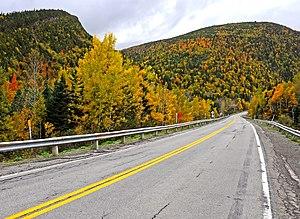
La route 132 est une route nationale québécoise qui suit une orientation est/ouest sur la rive sud du fleuve Saint-Laurent. Elle dessert les régions administratives de la Montérégie, du Centre-du-Québec, de Chaudière-Appalaches, du Bas-Saint-Laurent et de la Gaspésie–Îles-de-la-Madeleine. Longue de plus de 1 600 km, c'est la route la plus longue du Québec.